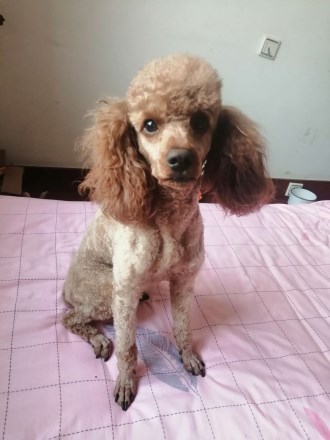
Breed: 7449-n000128-teddy